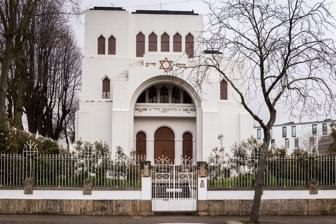
Building: Kadoorie Synagogue
Country: Portugal
Year built: 1938
Orthodox synagogue in Porto, Portugal Kadoorie Mekor Haim Synagogue Portuguese : Sinagoga Kadoorie Mekor Haim The façade of the synagogue, along the Rua Guerra Junqueiro, in 2017 Religion Affiliation Orthodox Judaism Rite Nusach Sefard Ecclesiastical or organisational status Synagogue Governing body Instituto Gestão do Patrimonio Arquitectónico e Arqueológico Status Active Location Location 340 Guerra Junqueiro Street, Lordelo do Ouro e Massarelos , Porto , Norte Region Country Portugal Location of the synagogue in the northern region of Portugal Geographic coordinates 41°9′21.38″N 8°38′12.9″W / 41.1559389°N 8.636917°W / 41.1559389; -8.636917 Architecture Architect(s) Augusto dos Santos Malta Arthur de Almeida Jr. Type Synagogue architecture Style Art Deco Founder Captain Artur Barros Basto General contractor Pereira de Campos Date established 1923 (as a congregation Groundbreaking 1929 Completed 1938 Specifications Direction of façade West Capacity 350 seats Materials Brick, azulejo , wood, concrete Website comunidade-israelita-porto .org (in Portuguese) The Kadoorie Mekor Haim Synagogue ( Portuguese : Sinagoga Kadoorie Mekor Haim ), also the Porto Synagogue ( Portuguese : Sinagoga do Porto ), is an Orthodox Jewish congregation and synagogue , located at 340 Guerra Junqueiro Street, in the civil parish of Lordelo do Ouro e Massarelos , the municipality of Porto , in the northern region of Portugal . The synagogue was completed in 1938 in  the Art Deco style, and is the largest synagogue in the Iberian Peninsula . History The foundation of the synagogue dates to 1923, with the initiatives of the Jewish community in Porto and of Captain Artur Barros Basto , who converted to Judaism . Generally, three organized Jewish communities had existed in Portugal: in Lisbon, Porto and Belmonte; there are [ timeframe? ] 6000 people who consider themselves Jewish. Captain Barros Basto was one of the most important figures in the community, linked to the founding of an organized Jewish movement in the northern community. There were at least twenty Ashkenazi Jews in the city; since there was no synagogue, they needed to travel to Lisbon for all their religious needs. Barros Basto began to plan a synagogue, officially registering the local Jewish community, the Comunidade Israelita do Porto (Israelite Community of Porto), with the local government in 1923. During this time, the membership used a house on the Rua Elias Garcia. In 1927, Barros Basto founded the Portuguese Jewish newspaper Ha-Lapid . In 1929, with the aim of trying to convert the Marranos that existed in Trás-os-Montes and Beiras into official Judaism, Barros Basto raised funds. On 13 November 1929 an application for the necessary licensing to begin work was delivered to the municipal council; a few weeks later, the first stone was laid and construction begun. The architects were Artur de Almeida Júnior and Augusto dos Santos Malta (who trained in the Escola das Belas Artes de Porto), in collaboration with interior designer Rogério de Azevedo. Rogério de Azevedo may have executed some of the finish work himself, as some touches, including woodwork in the library, were completed in a style characteristic of his work. Between 1930 and 1935, the Israeli Technology Institute was installed in the building, even before its completion. The work progressed slowly until 1933, despite support from the Committee for Spanish-Portuguese Jews in London . In 1937, the synagogue was complete thanks to the contributions from the Jewish community in London and from funds donated by the Kadoorie family and Iraqi Jews from Portugal. Upon the death of Laura Kadoorie, the wife of prominent Mizrahi Jewish philanthropist Sir Elly Kadoorie , her children wished to honor their mother, a descendant of Portuguese Jews who had fled the country following the Inquisition . This tribute was reflected in the monetary support by the Kadoorie family to assist in the construction of large part of the synagogue in Porto, which was later renamed Synagogue Kadoorie - Mekor Haim. In the same year, Captain Artur Barros Basto was expelled from the Portuguese army for his participation in circumcisions. The synagogue was inaugurated in 1938. The synagogue has always had a small number of members and, for much of the 20th century, has been entrusted to families in Central and Eastern Europe (Roskin, Kniskinsky, Finkelstein, Cymerman, Pressman and others), who married among themselves. During the Second World War, hundreds of refugees passed through the doors of the synagogue en route to the United States. Former Captain Barros Bastos died in 1961. In 2012, the synagogue was opened to the public. Representatives from an Israeli governmental agency visited in 2014 and approved co-financing for renovations and security upgrades. On 21 May 2015, the Jewish Museum of Porto was opened to the public. It was inaugurated on 28 June in the presence of the president of the Comunidade Israelita do Porto and various cultural, education and political personalities. A fence was erected along the sides and rear of the building. The community counts among its members Jews of origins as diverse as Poland , Egypt , the United States , India , Russia , Israel , Spain , Portugal and England . The present rabbi is Daniel Litvak, a native of Argentina , and the current vice president is Isabel Ferreira Lopes, the granddaughter of Captain Barros Basto. Lag BaOmer , Kadoorie Mekor Haim Synagogue Architecture Kadoorie Mekor Haim Synagogue The building is in an urban context, on an elevated platform encircled by fencing between Rua Guerra Junqueiro and Rua João Martins Branco, in an area of residential homes called Campo Alegre. To the north is a barrio, while to the rear is a small parking lot and the Clube de Ténis do Porto (Porto Tennis Club ). Near the rear wall is the Cemitério de Agra Monte (Agra Monte Cemetery) along Rua João Martins Branco . The temple consists of rectangular structure oriented west to east, covered in differentiated roof tile. Over the entranceway and services is a cupola. The principal facade, oriented to the west, is marked by a galilee with a large arch, with the main portal inset in a recess. In the centre is a balcony with inscriptions and a glazed colonnade, while over the center of the arch is a star of David . The lateral facades, to the north and south, are characterized by a regular rhythmic distribution of elongated triangular-topped windows. The rear facade, windowless and symmetrical, consists of a plane from which three protruding volumes of flat roof stand out. The interior is marked by an entrance space flanked by two rooms, followed by the large rectangular hall, flanked on either side by two landing steps and two accessways to further spaces. The hall is the principal celebration space, with a domed ceiling, and is contoured on the upper level by a balcony with two rows of arranged chairs. The remainder of the interior is decorated with Hebrew passages from the Torah , complemented by Moroccan - Sephardic decorations. Present Shabbaton 2020 According to the official blog of the community, it includes about 500 Jews originally from more than thirty countries and gathers all standards and degrees of observance of Judaism. In recent years, the members of the community have connected the organization with the rest of the Jewish world, written the Community's rules, restored the synagogue building, organized departments and created the necessary conditions for Jewish life to flourish again in Oporto. The organisation has a beit din , two official rabbis, and structures for kashrut . It offers courses to schoolteachers to combat anti-Semitism , and has a Jewish Museum , a cinema, films about its history, and cooperation protocols with the Portuguese state, the Israeli Embassy to Portugal, B'nai B'rith International , the Anti-Defamation League , Keren Hayesod , and Chabad Lubavitch , as well as with the Oporto Diocese and Oporto's Muslim community. The community has an “ecumenical approach” to relating to their non-Jewish neighbors and focuses on education and outreach, cooperating and working on joint projects with the Catholic diocese and Muslim communities. The creation of the Jewish Museum of Oporto is included in a strategy of the local Jewish community to fight antisemitism. This strategy includes school visits to Kadoorie Mekor Haim Synagogue, films about the history of the Jews in Portugal; courses for secondary school teachers and others who are interested in themes relating to Judaism and the history of the Jews, and visits to the city’s Holocaust Museum . In 2021, the film "1618", produced as part of the social and cultural project between the Jewish and Catholic communities of Porto, becomes the most awarded Portuguese film ever. In January 2019, the President of the Republic, Marcelo Rebelo de Sousa , visited the Porto Synagogue, where he attended the celebration of the Shabbat Cabalat, after which he took the floor. Upon arrival, the Head of State was received by the President of the Jewish Community of Porto, Dias Ben Zion, and by the Chief Rabbi, Daniel Litvak. In September 2020, the Jewish Community of Porto was received by the Mayor of Porto, Rui Moreira, in the City Hall. The Mayor welcomed the leadership of a rapidly growing and rejuvenating community in the city, representing about 500 Jews from more than 30 countries. In January 2021, the Holocaust Museum of Porto opened, the first of its kind in the Iberian Peninsula. Kadoorie Library In 2022, during the Russian invasion of Ukraine, the Israeli community of Porto, led by the heads of the synagogue, transferred two of Putin's oligarchs from Ashkenazi to Sefrada to grant them Portuguese citizenship and get them out of sanctions. In 2023, the synagogue was vandalized with pro-Palestinian slogans. See also Judaism portal Portugal portal History of the Jews in Portugal List of synagogues in Portugal Portuguese Synagogue (Amsterdam) References